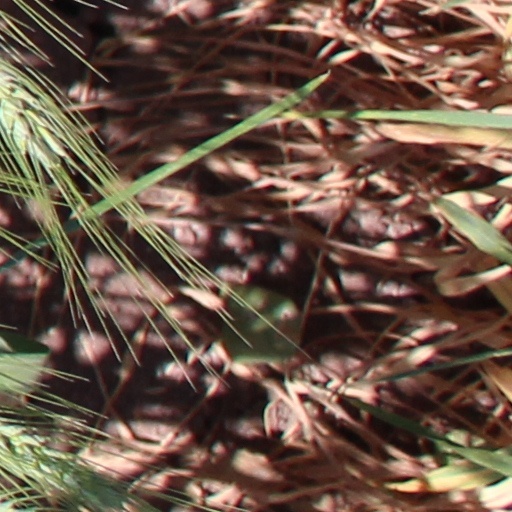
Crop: wheat